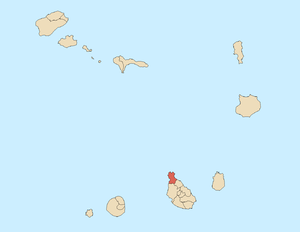
La municipalité de Tarrafal est une municipalité du Cap-Vert, située au nord de l'île de Santiago, dans les îles de Sotavento. Son siège se trouve à Tarrafal.